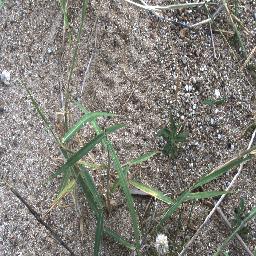
Label: negative